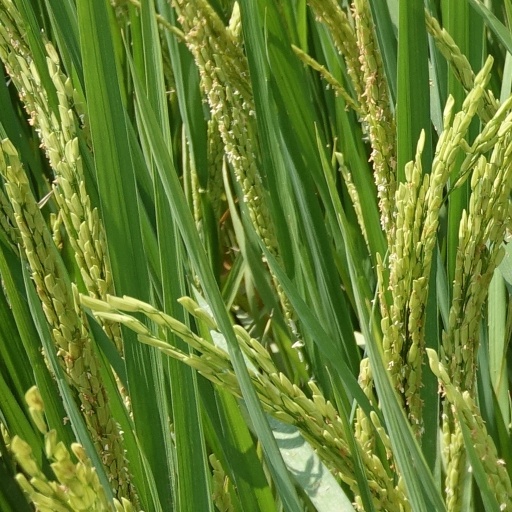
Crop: rice